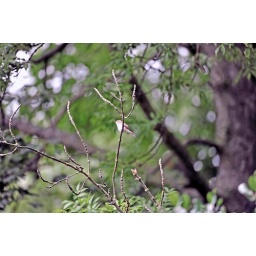
bird in tree 4 final (Small)